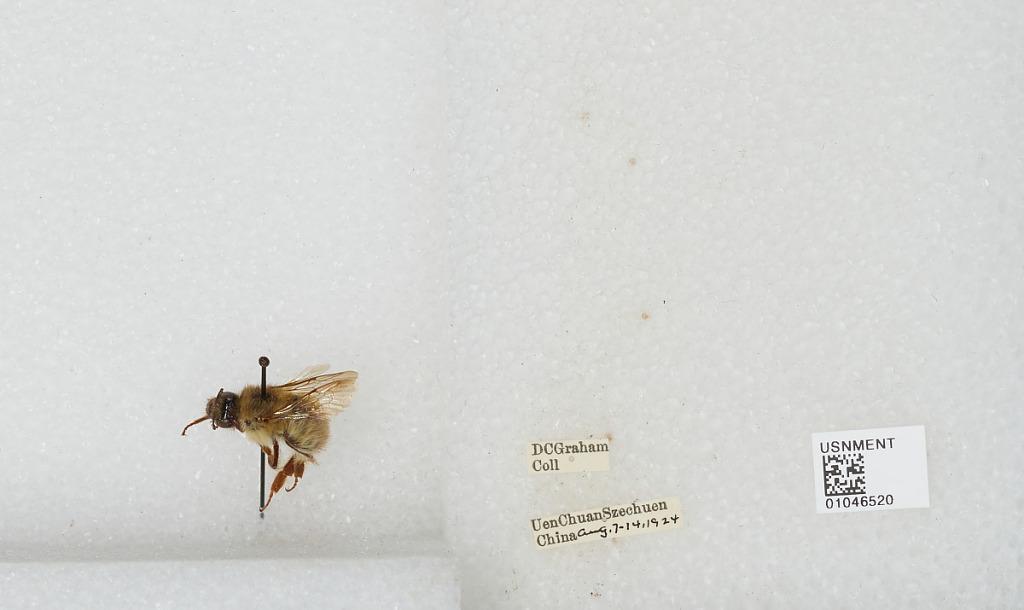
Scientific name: Bombus sp.
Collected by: D. Graham
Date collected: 1924-8-7
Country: China
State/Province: Sichuan
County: Wenchuan Xian
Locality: Wenchuan